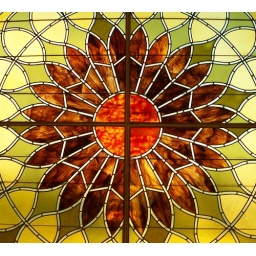
stain glass window in the synagogue